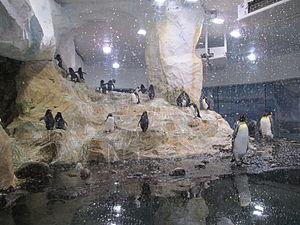
Le Parc Marineland, aussi couramment appelé Marineland d’Antibes, est un parc à thèmes français situé sur la Côte d'Azur, à Antibes. Fondé en 1970 par Roland de La Poype, il est aujourd’hui la propriété de la multinationale espagnole Parques Reunidos, dont le principal actionnaire sont les fonds d'investissement EQT Partners et Elliott Management. Depuis 2017, son directeur est Pascal Picot.